Sancha station

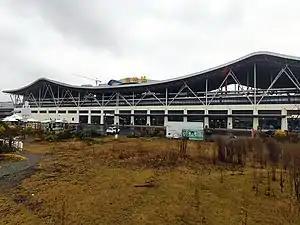

Sancha is a station on Line 18 of the Chengdu Metro in China.